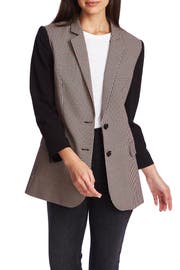
a traditional checked jacket go in for a remix in this offbeat original style done with solid colored coordinating sleeve